Carnal Circuit

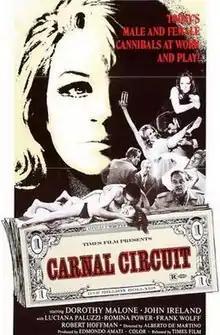

Carnal Circuit (also known as "The Insatiables" and "Beverly Hills") is a 1969 Italian-German giallo written and directed by Alberto De Martino.